Antonio Zumel

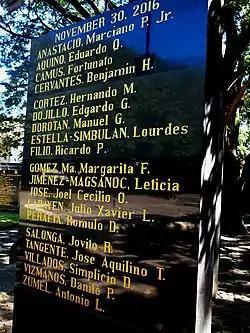
Detail of the Wall of Remembrance at the Bantayog ng mga Bayani, showing names from the 2016 batch of Bantayog Honorees, including that of Antonio Zumel.

Contemporaries described Zumel as "a loyal friend" that was "easygoing, friendly, and fun-loving, with a fondness for music and a healthy sense of humor." In his days in the "Herald", he was closest to Olaf Giron and Abraham Vera. He was known to be a regular at the NPC bar, and was part of the "Batang Klub", a "coterie of NPC old-timers who had built up legends around their persona with their personal exploits and the way they elicited fear, respect, and endearment among their journalist colleagues." He kept his sense of humor as a revolutionary; one of his "noms de guerre" was KP, short for ""katawang pangromansa"" (born for romance), deprecating his lead, thin chest with a modest beer belly.